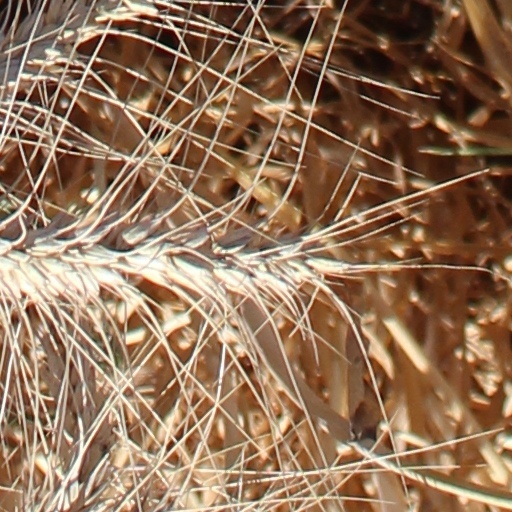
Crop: wheat